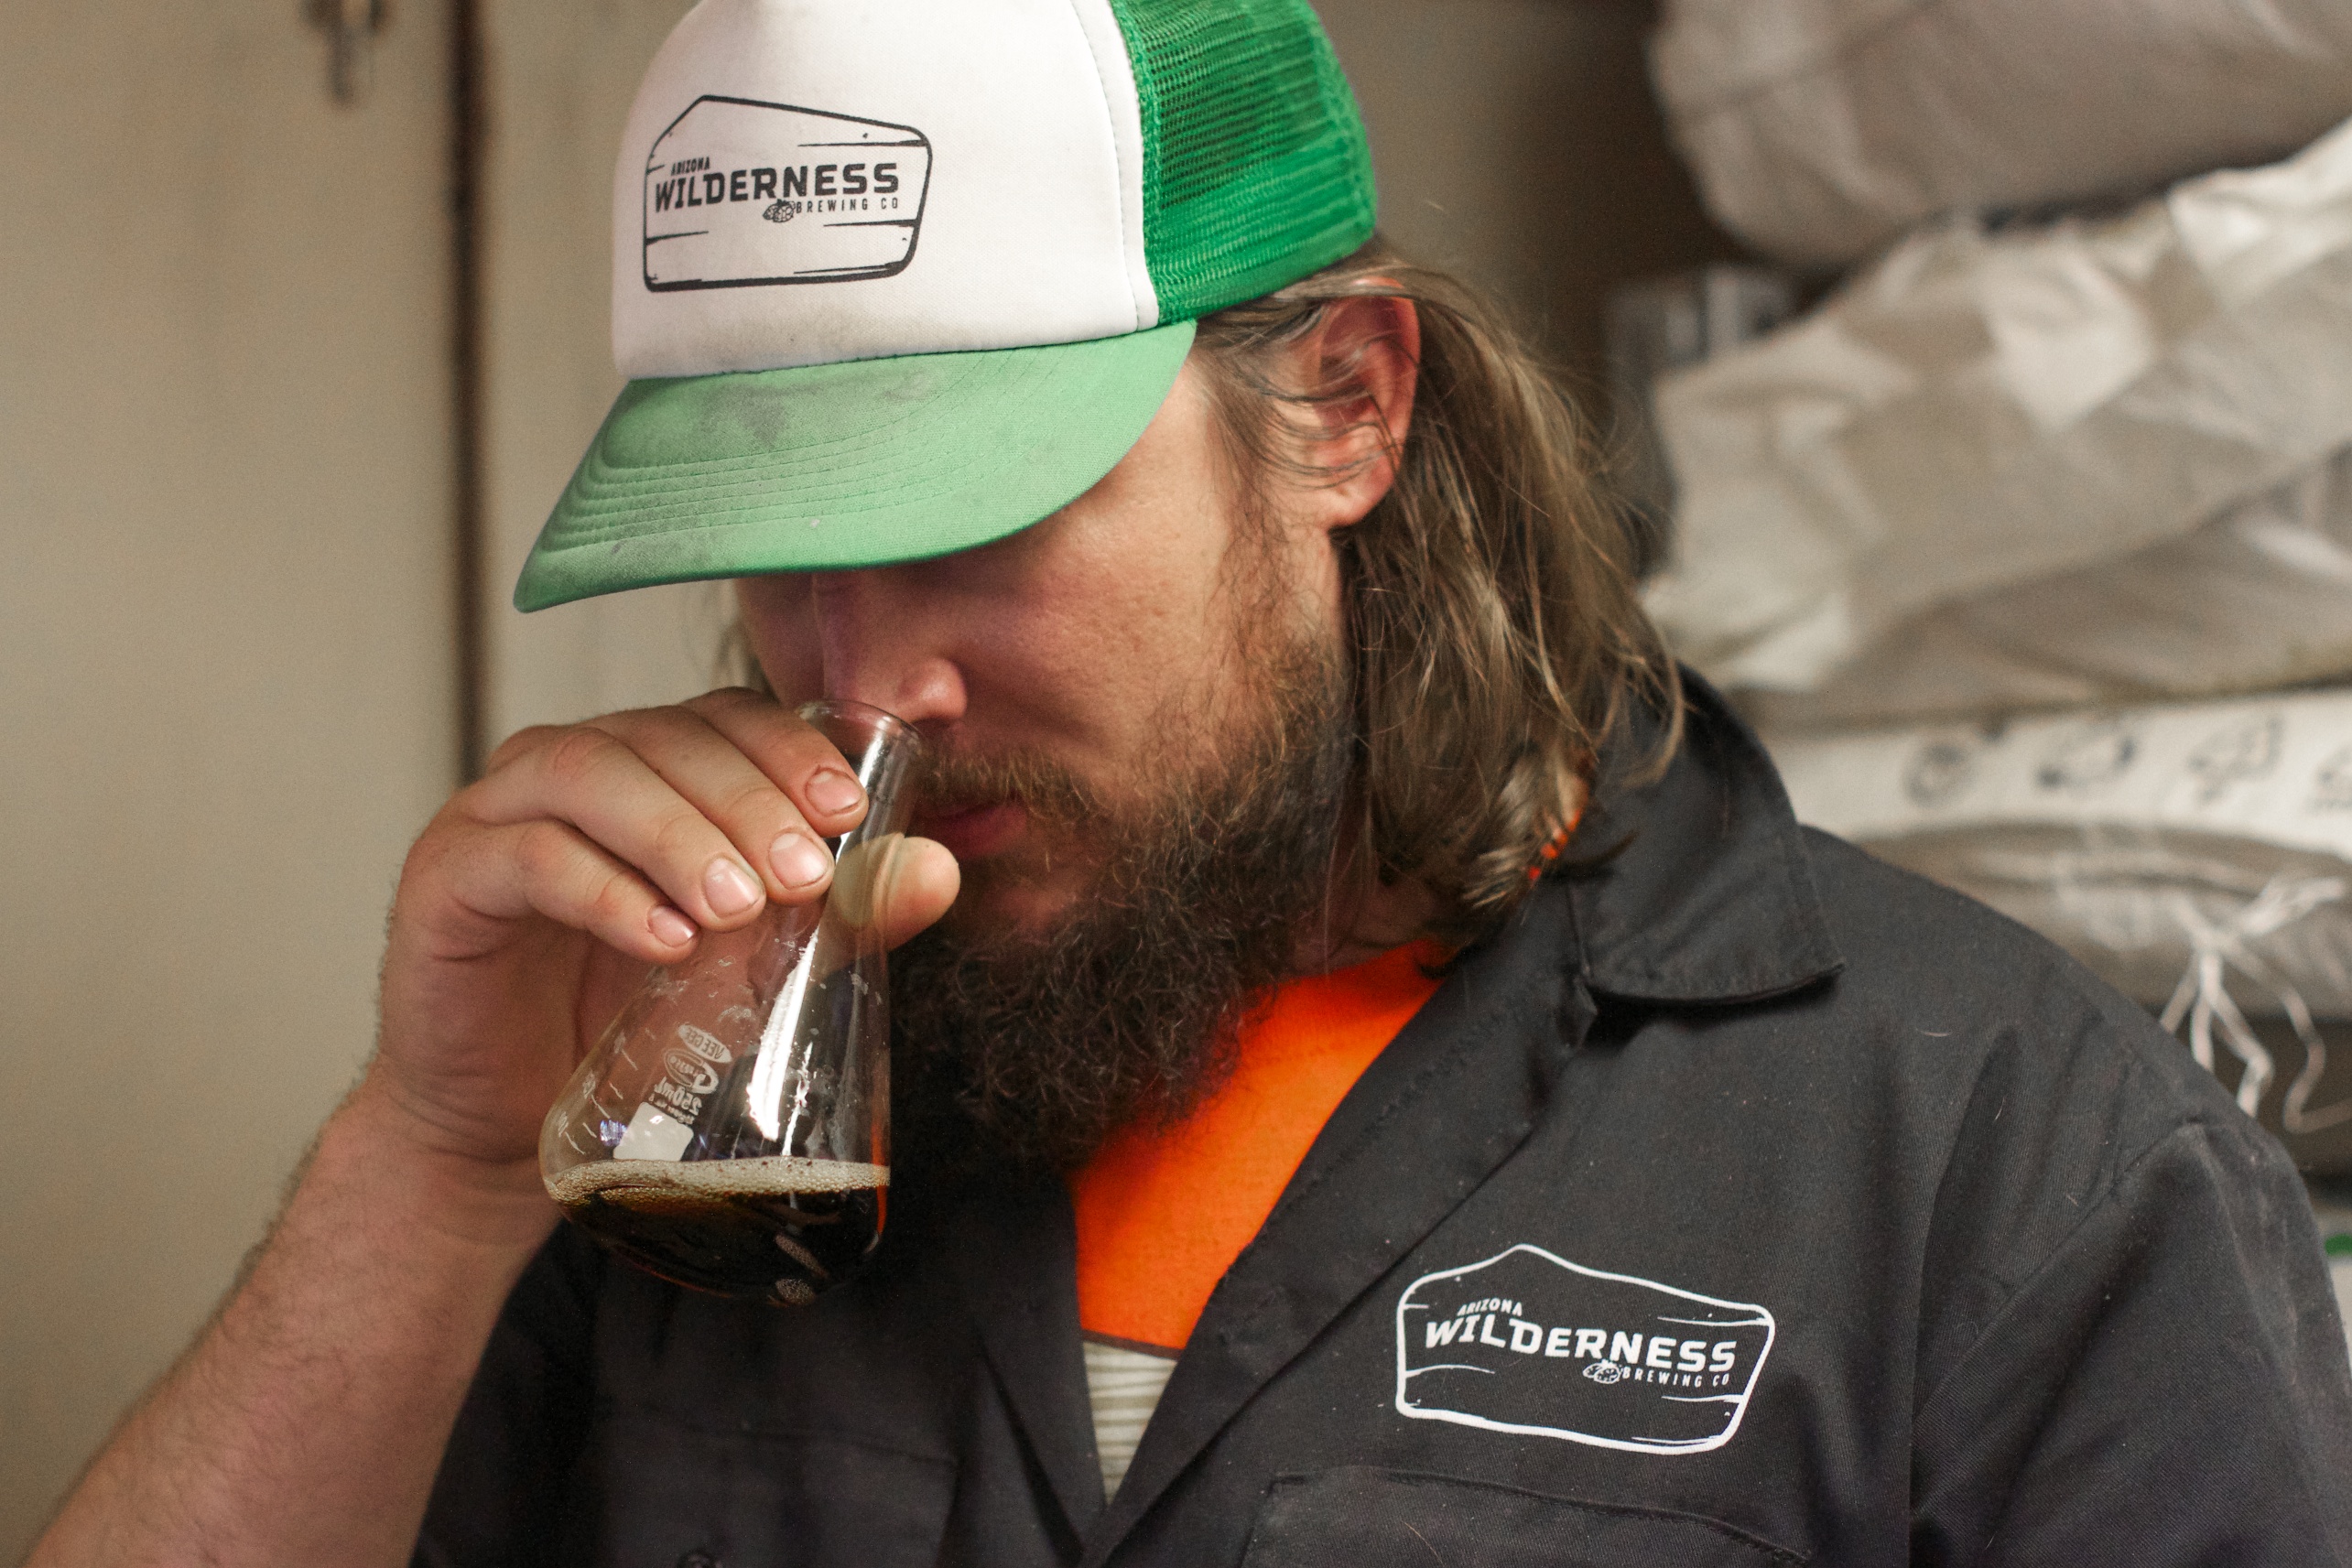
person, beard, beer, glasses, cap, head, thatbrewery, beardbrew, facial hair